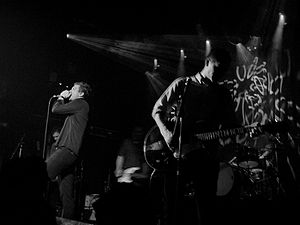
The Walkmen
The Walkmen er et indie rock-band fra USA.